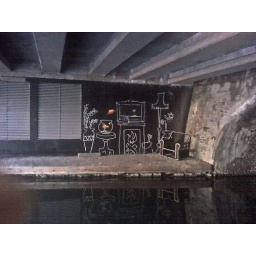
Street-art installation under canal bridge near Camden Market, London. I particularly like the jumping goldfish...